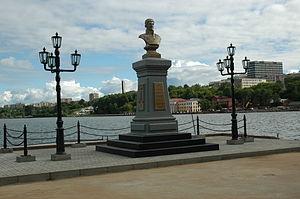
Buste de Deryabin à Izhevsk